Chateau Changyu–Moser XV

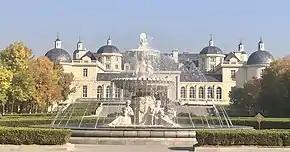
Château Changyu-Moser XV winery estate in Ningxia, China

Château Changyu–Moser XV is a winery and vineyard estate near Yinchuan, in the Ningxia wine region in Northwest China. Chateau Changyu–Moser XV is also the name of the wine produced by this estate. Opened in August 2013, Chateau Changyu-Moser is part of Changyu, China's oldest and largest wine brand founded in 1892 by Zhang Bishi.